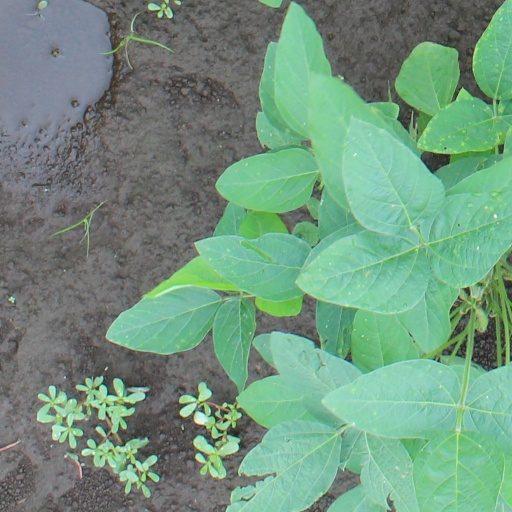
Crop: soybean